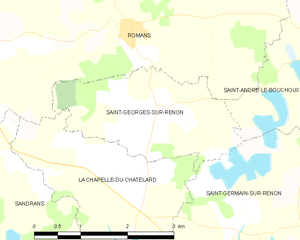
Carte des communes françaises: Saint-Georges-sur-Renon